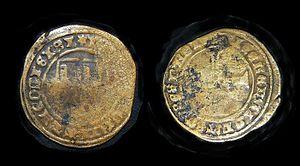
Monnaie liégeoise en cuivre de Jean de Hornes. Le monnayage en cuivre est très rare dans la principauté.